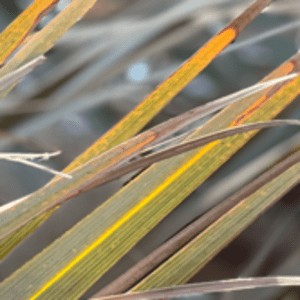
Label: Magnesium Deficiency